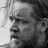
Emotion: neutral